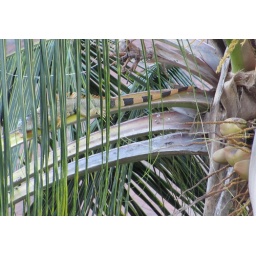
These green iguanas were in the coconut tree outside our balcony.